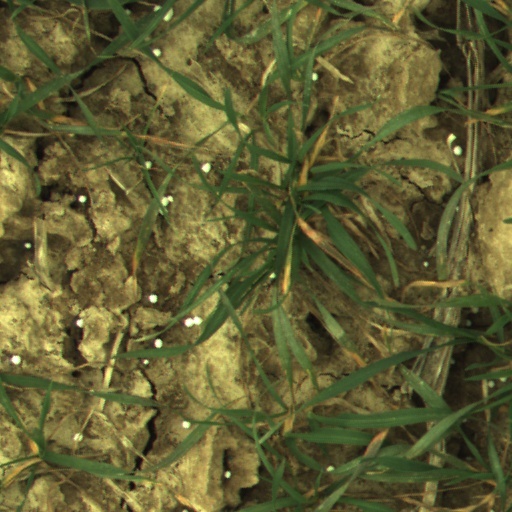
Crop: wheat